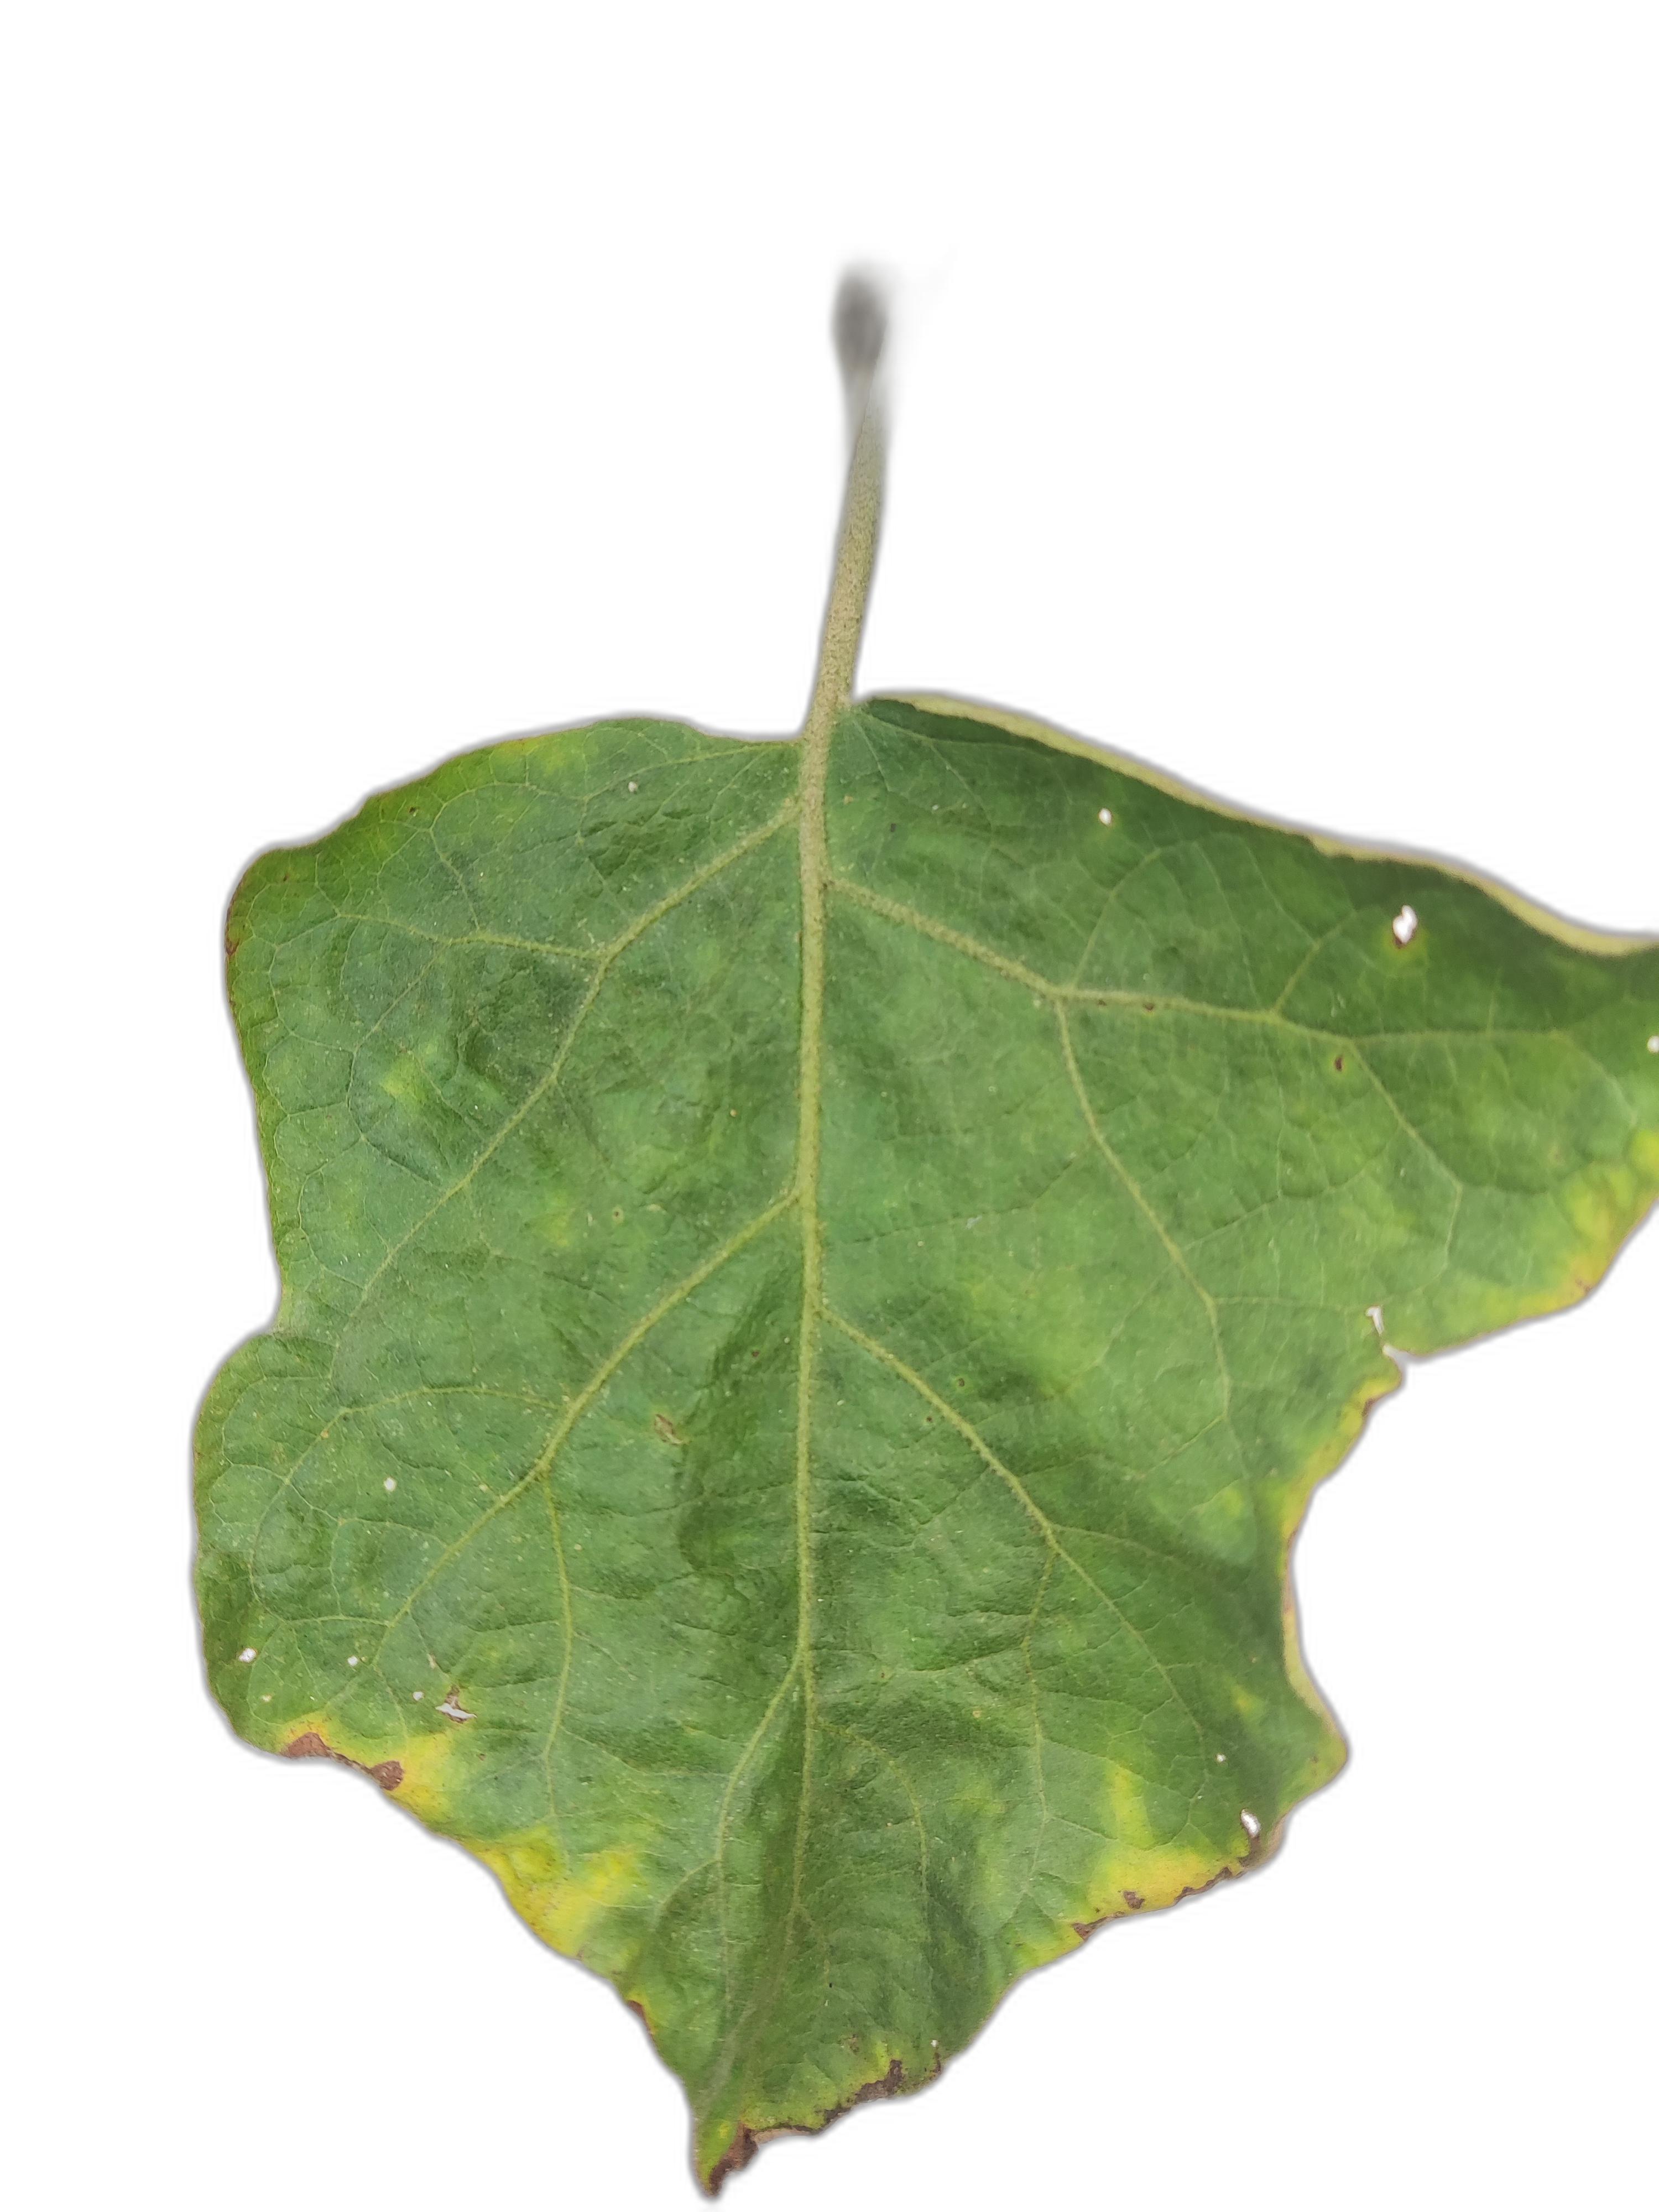
Label: Leaf Spot Disease